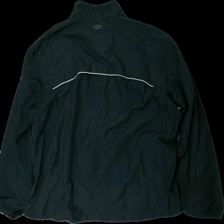
View: back
Type: Outerwear
Category: Unisex
Brand: Not in the list
Brand text on label: Pro Touch
Colors: Black, Green
Material: 100% polyester
Cut: Regular, C-collar
Size: XXL
Season: All
Stains: Minor
Damage: Dirty collar
Damage location: top center
Price range: 50-100
Recommended usage: Export
Description: Black windbreaker with green detailing
Comment: Dirty interior collar